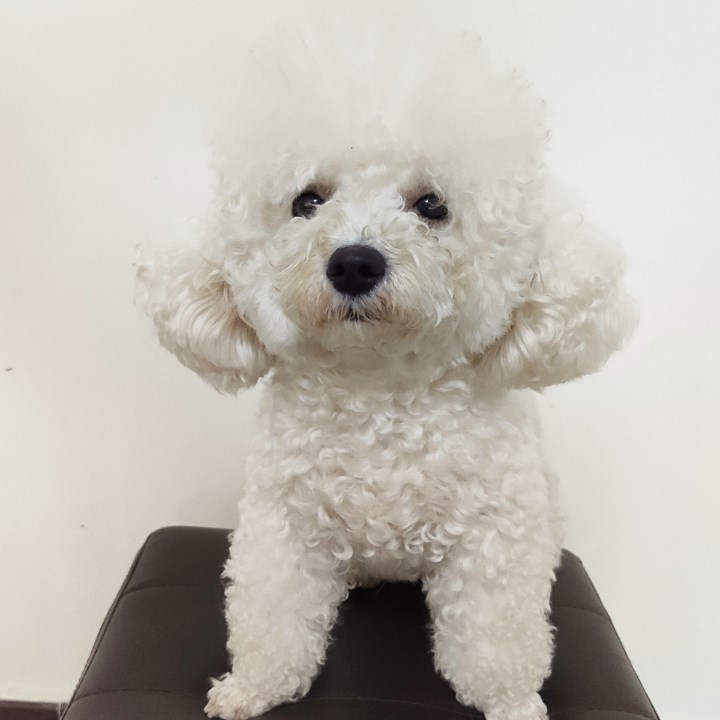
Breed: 3083-n000117-Bichon_Frise